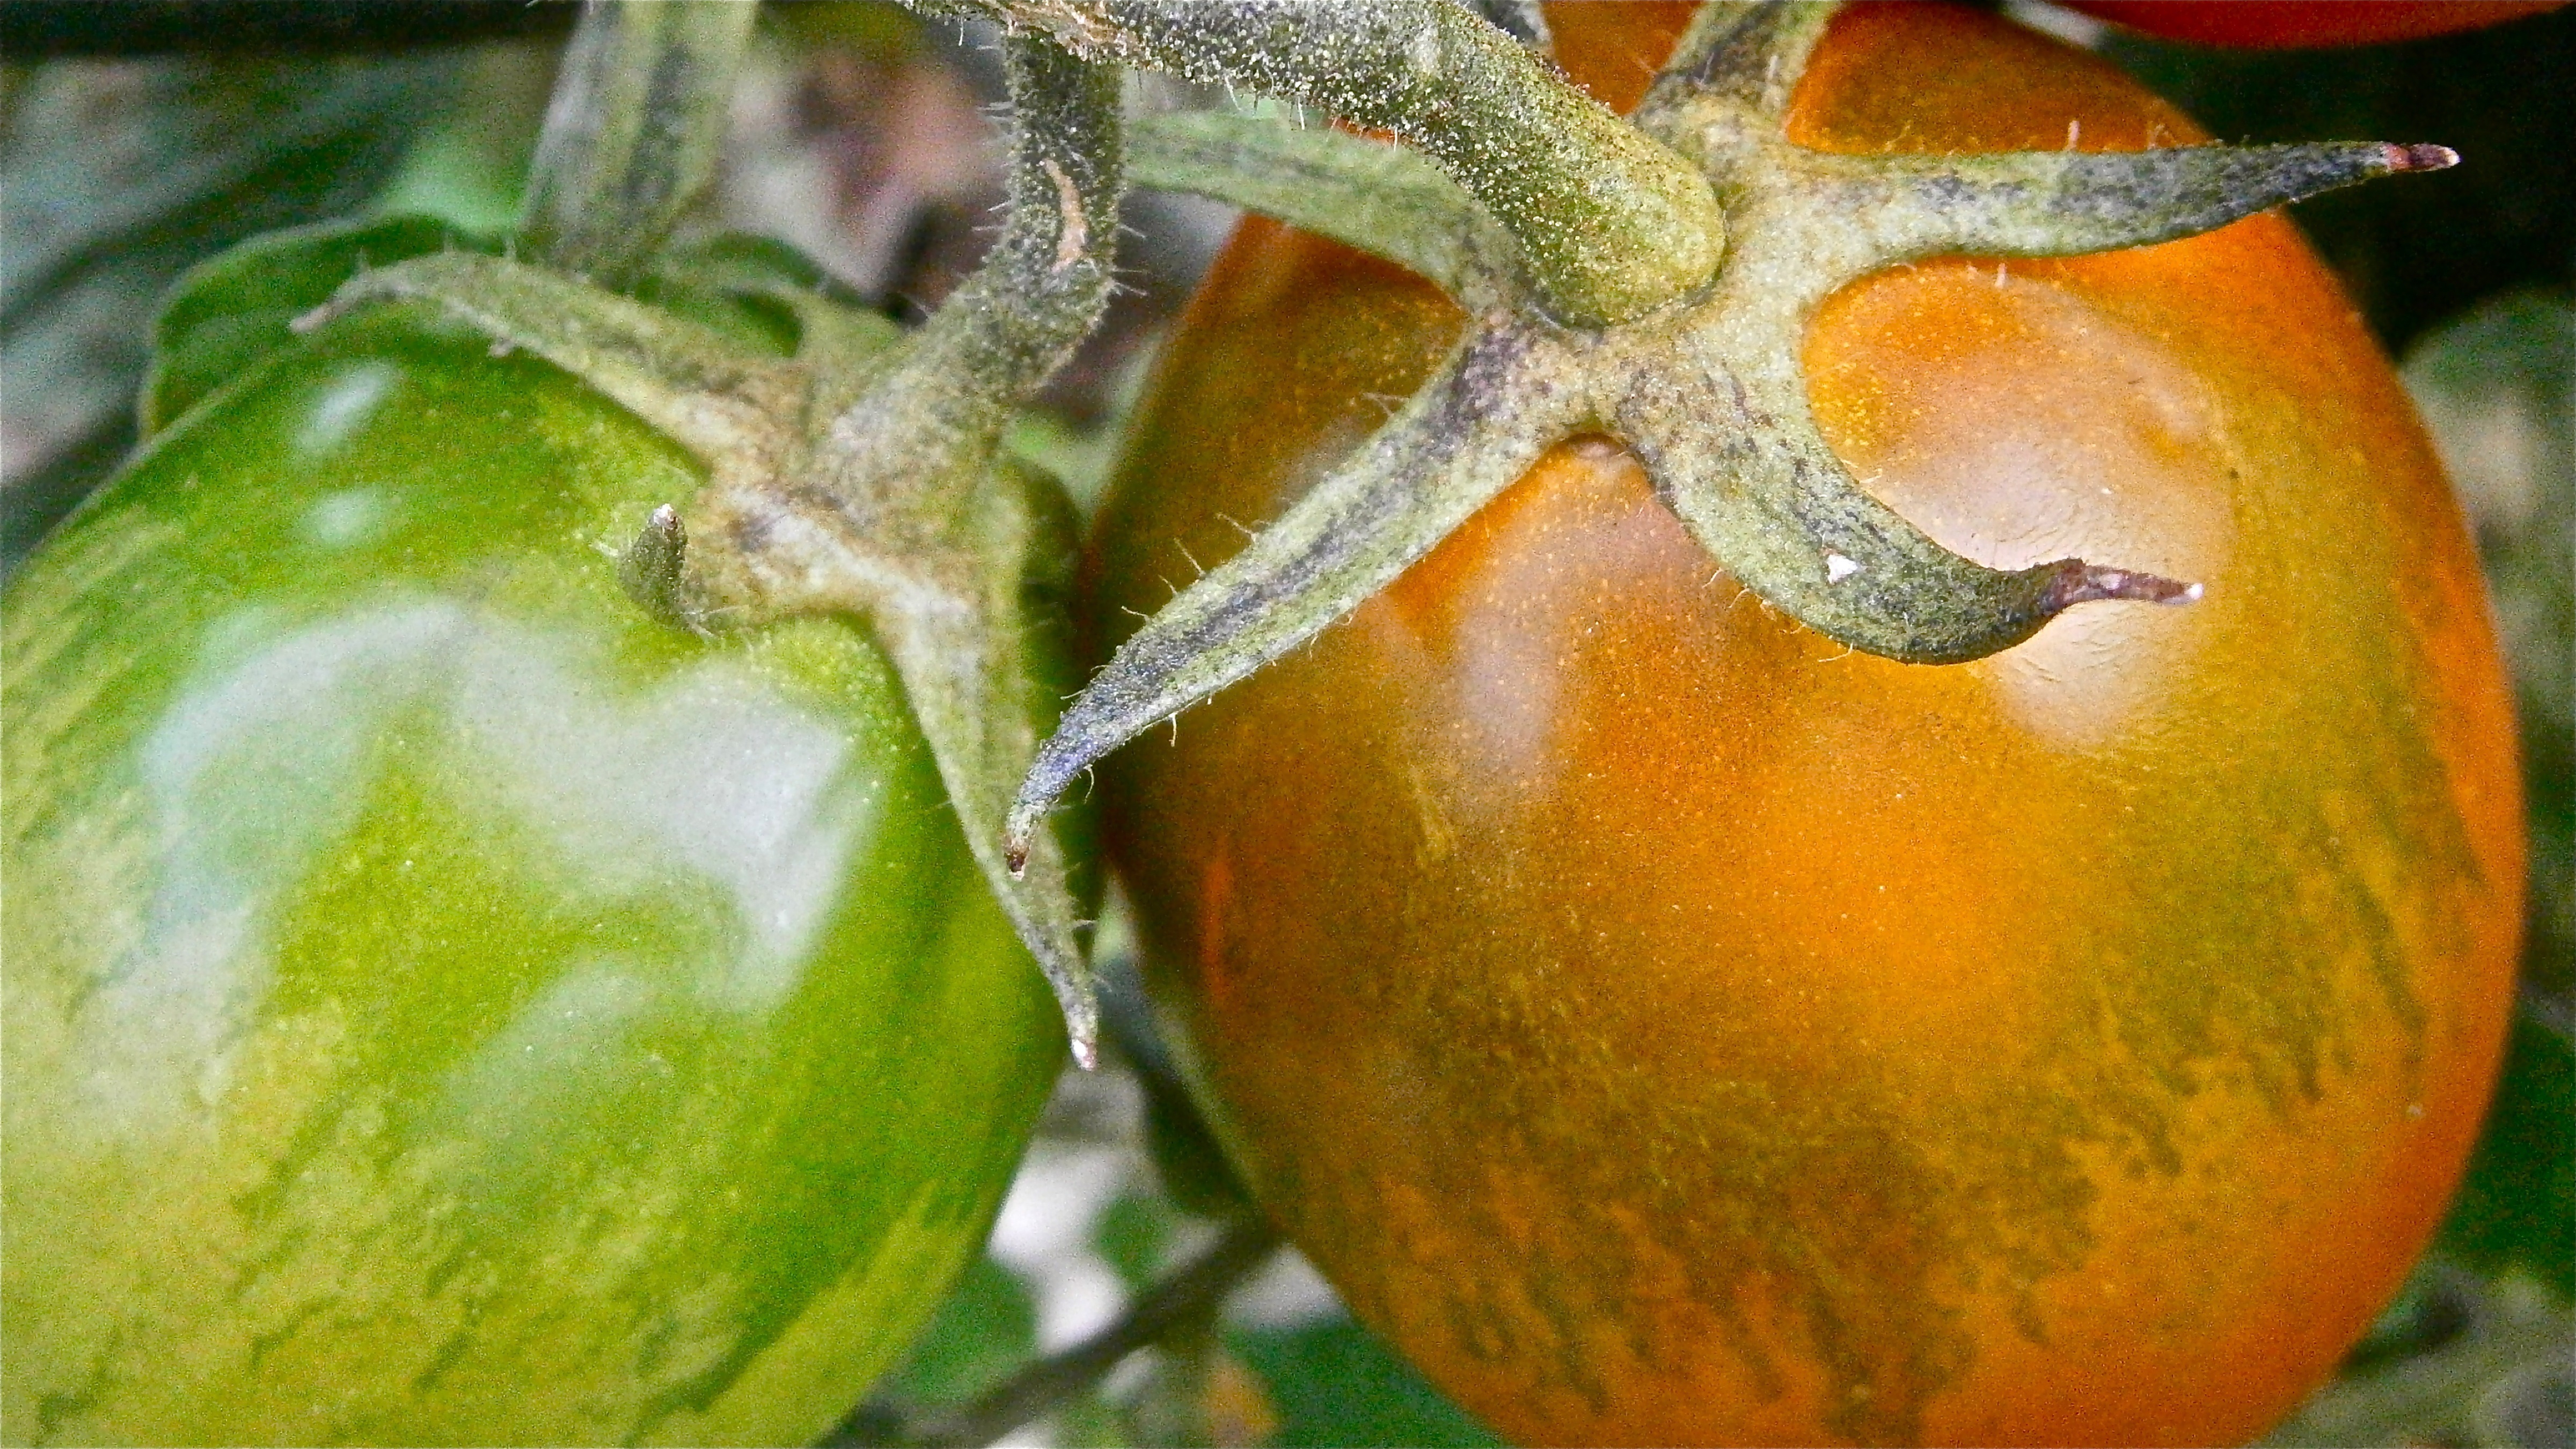
nature, plant, fruit, flower, food, produce, vegetable, gourd, tomato, vegetables, cucurbita, macro photography, flowering plant, land plant